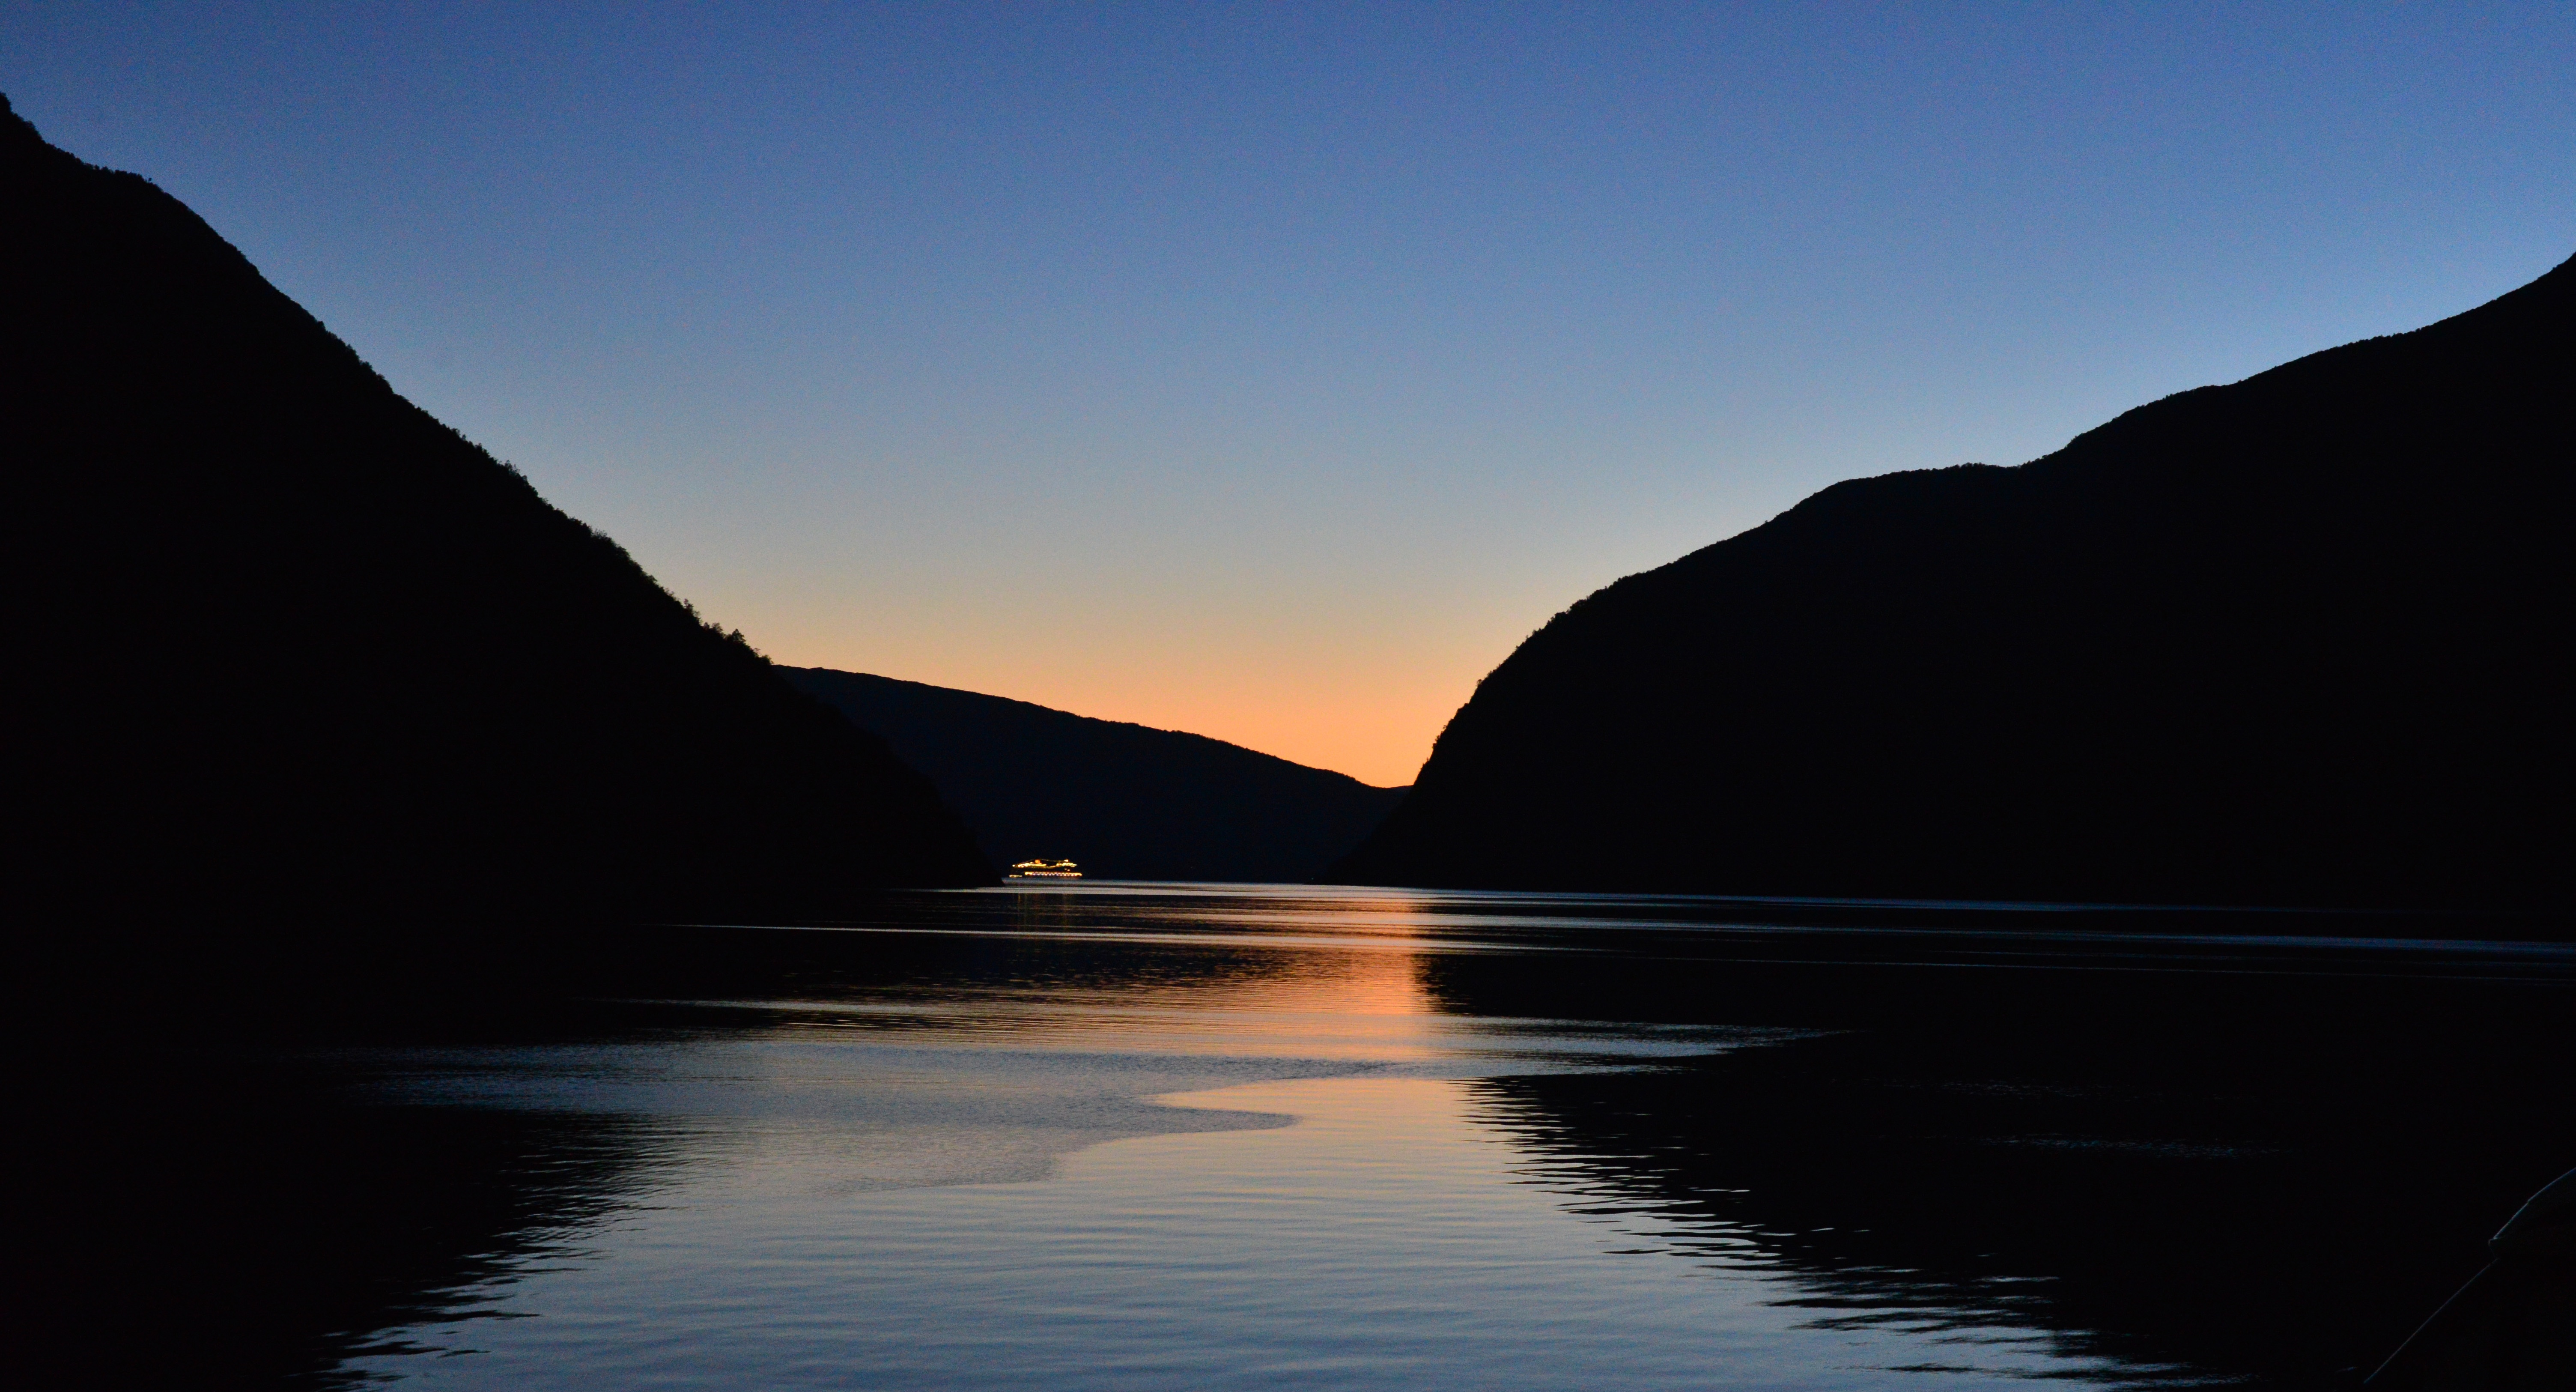
sea, mountain, sunrise, sunset, morning, lake, dawn, river, dusk, evening, reflection, bay, fjord, reservoir, loch, landform, atmospheric phenomenon